Canada's Olympic Broadcast Media Consortium

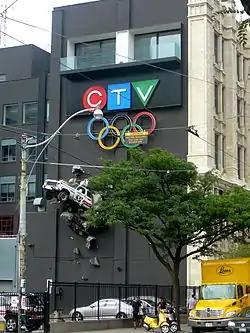
CTV's signage on 299 Queen Street West accompanied by the Olympic rings, signifying the network's role as flagship broadcaster

Established in 2007, Canada's Olympic Broadcast Media Consortium (legal name "7048467 Canada Inc.", also sometimes referred to informally in branding as CTV Olympics and RDS Olympiques, additionally referred to as the National Olympic Network by BBM Canada) was a joint venture set up by Canadian media companies Bell Media (formerly CTVglobemedia) and Rogers Media to produce the Canadian broadcasts of the 2010 Winter Olympics in Vancouver, British Columbia, Canada, and the 2012 Summer Olympics in London, England, as well as the two corresponding Paralympic Games. Bell owned 80% of the joint venture, and Rogers owned 20%.